World Solar Challenge

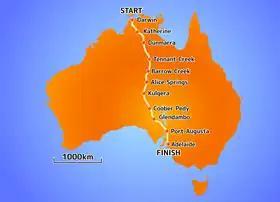
3,000km route of World Solar Challenge.

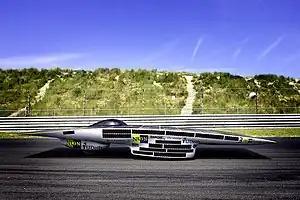
Nuna 3 of seven time victors, Dutch Nuna team

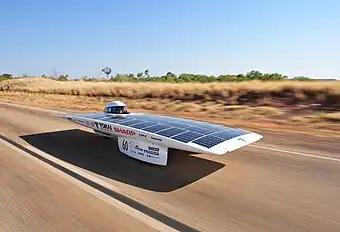
The winner of 2009 Global Green Challenge, "Tokai Challenger", Japan Tokai University Solar Car Team

The World Solar Challenge (WSC), named the Bridgestone World Solar Challenge since 2013, is an international event for solar powered cars. The course is over 3,022 Kilometers (1,878 miles) through the Australian outback, from Darwin in the Northern Territory to Adelaide in South Australia.The event was created in 1987 to encourage the development of solar-powered vehicles and has been held fifteen times over its 32-year history.